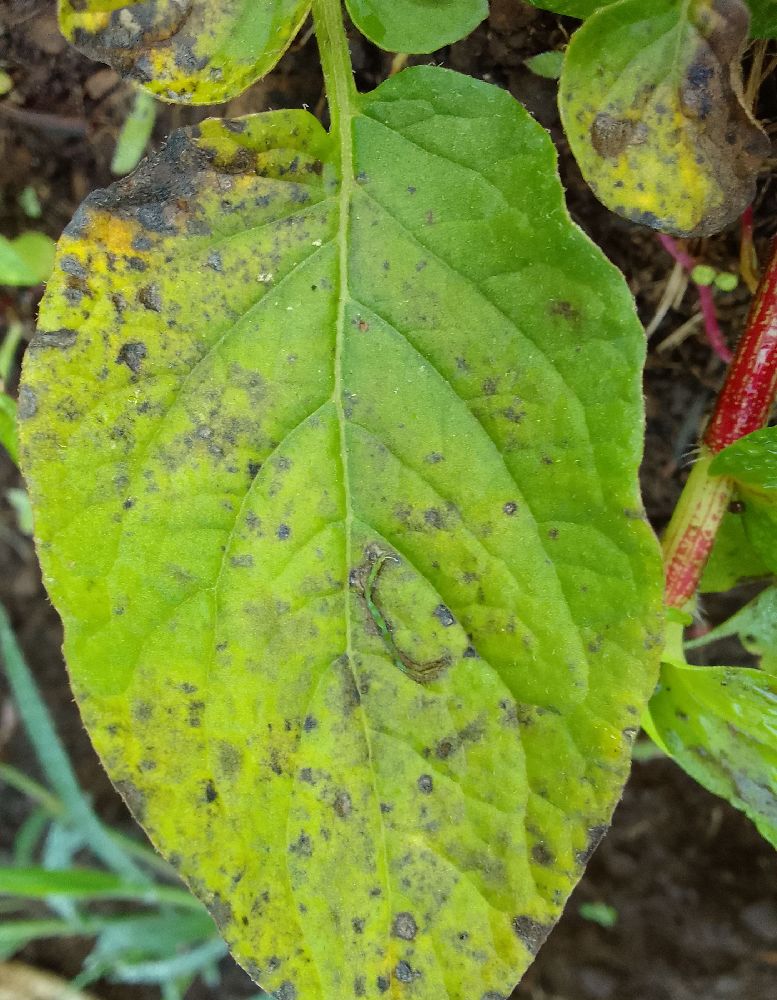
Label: Early blight